Grande Prairie

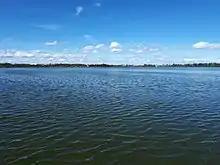
Crystal Lake, in northeast Grande Prairie

Grande Prairie possesses a diversified economy. Major industries include oil and gas, agriculture, forestry, and food services.